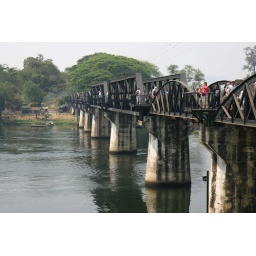
train and bridge over the river kwai